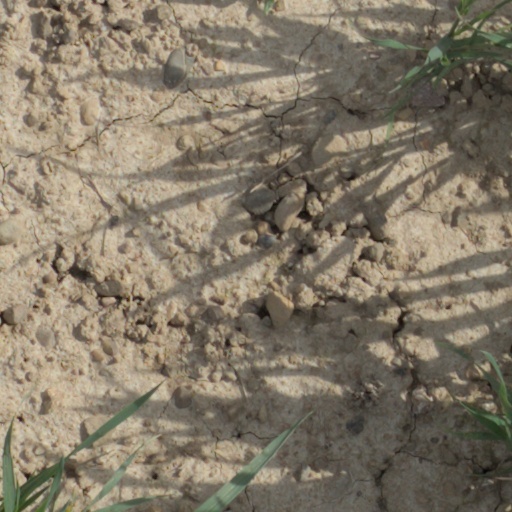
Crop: wheat